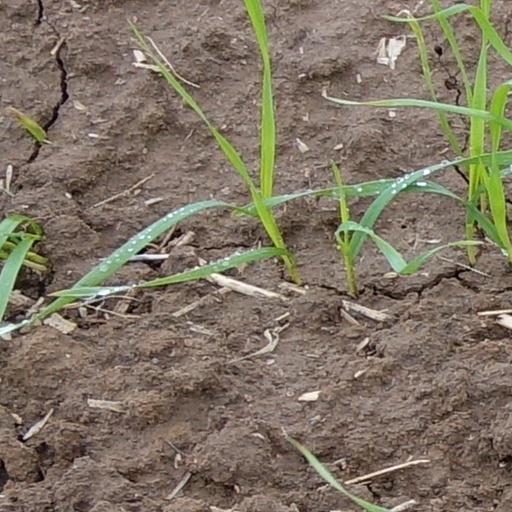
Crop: wheat